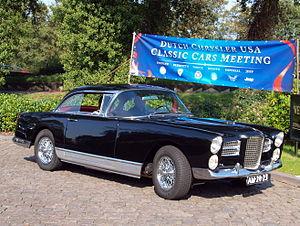
Facel-Vega est une ancienne marque française d'automobiles de sport et de prestige apparue au Salon de l'Auto parisien d'octobre 1954 et disparue fin octobre 1964.